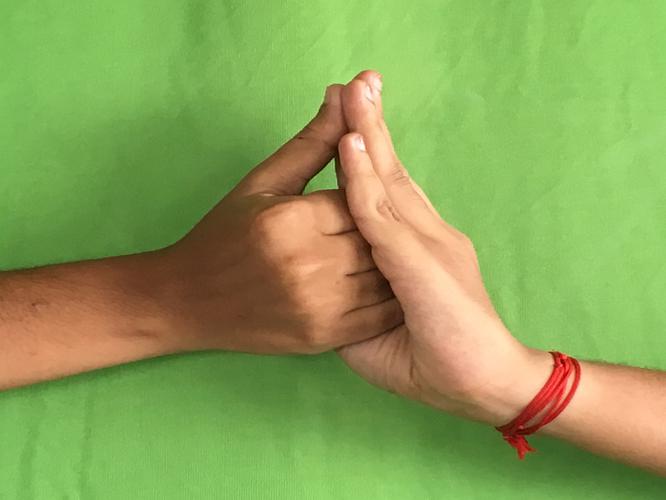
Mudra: Shanka
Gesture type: double_hand